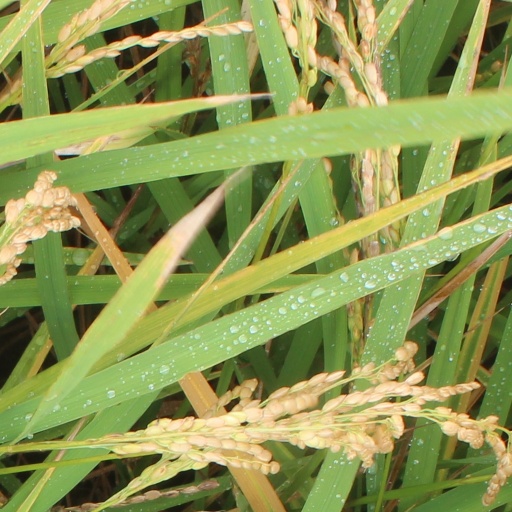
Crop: rice